Olympiacos F.C.

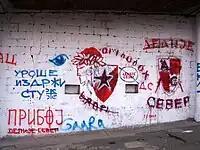
Mural at the Stadion Crvena Zvezda, Belgrade, featuring the brotherhood between the fans of Olympiacos and Red Star Belgrade.

The 2020–21 season started well for Olympiacos, securing their presence in the Champions League group stage for the 2nd year in a row, defeating Cyprtiot champions Omonia Nicosia 2–0 on aggregate. However, their campaign was rather mediocre having 1 win and 5 losses, in a group against Portuguese champions FC Porto, English giants Manchester City and French Marseille. They still however got 3rd-place finishing above Marseille on head to head away goals, both tied on 3 points. In the Europa League, they managed to defeat PSV Eindhoven beating them 4–2 at home and losing 2–1 at Philips Stadion, going through thanks to a 88th-minute goal by Ahmed Hassan. They then had to face Arsenal once again in the Round of 16, this time however losing 2–3 on aggregate despite beating them 0–1 in Emirates stadium and closing their campaign with a win. Domestically they dominated the league once again, finishing 26 points above 2nd-placed PAOK, to whom they lost the Greek Cup in the dying moments of the final.